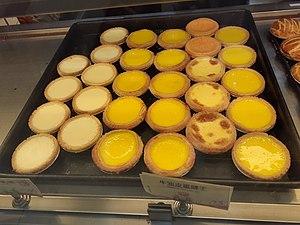
Un Cha chaan teng parfois appelés en anglais cafés de style Hong Kong, est un style de cafétéria originaire de Hong Kong mais qu'on trouve aussi à Macao ou dans le Guangdong. À cause des différentes vagues d'émigrations depuis la fin de la Seconde Guerre mondiale, on les trouve dans les quartiers chinois de pays occidentaux tels que l'Australie, le Royaume-Uni, le Canada ou les États-Unis. Les cha chaan tengs sont réputés pour leurs menus éclectiques et abordables, incluant autant des plats de la cuisine hongkongaise que des recettes issues de la cuisine hongkongaise occidentale. Ils peuvent être comparés aux cafés occidentaux dans leur décoration ordinaire et dans la place dévolue au café et au thé.